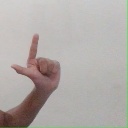
अक्षर: ल